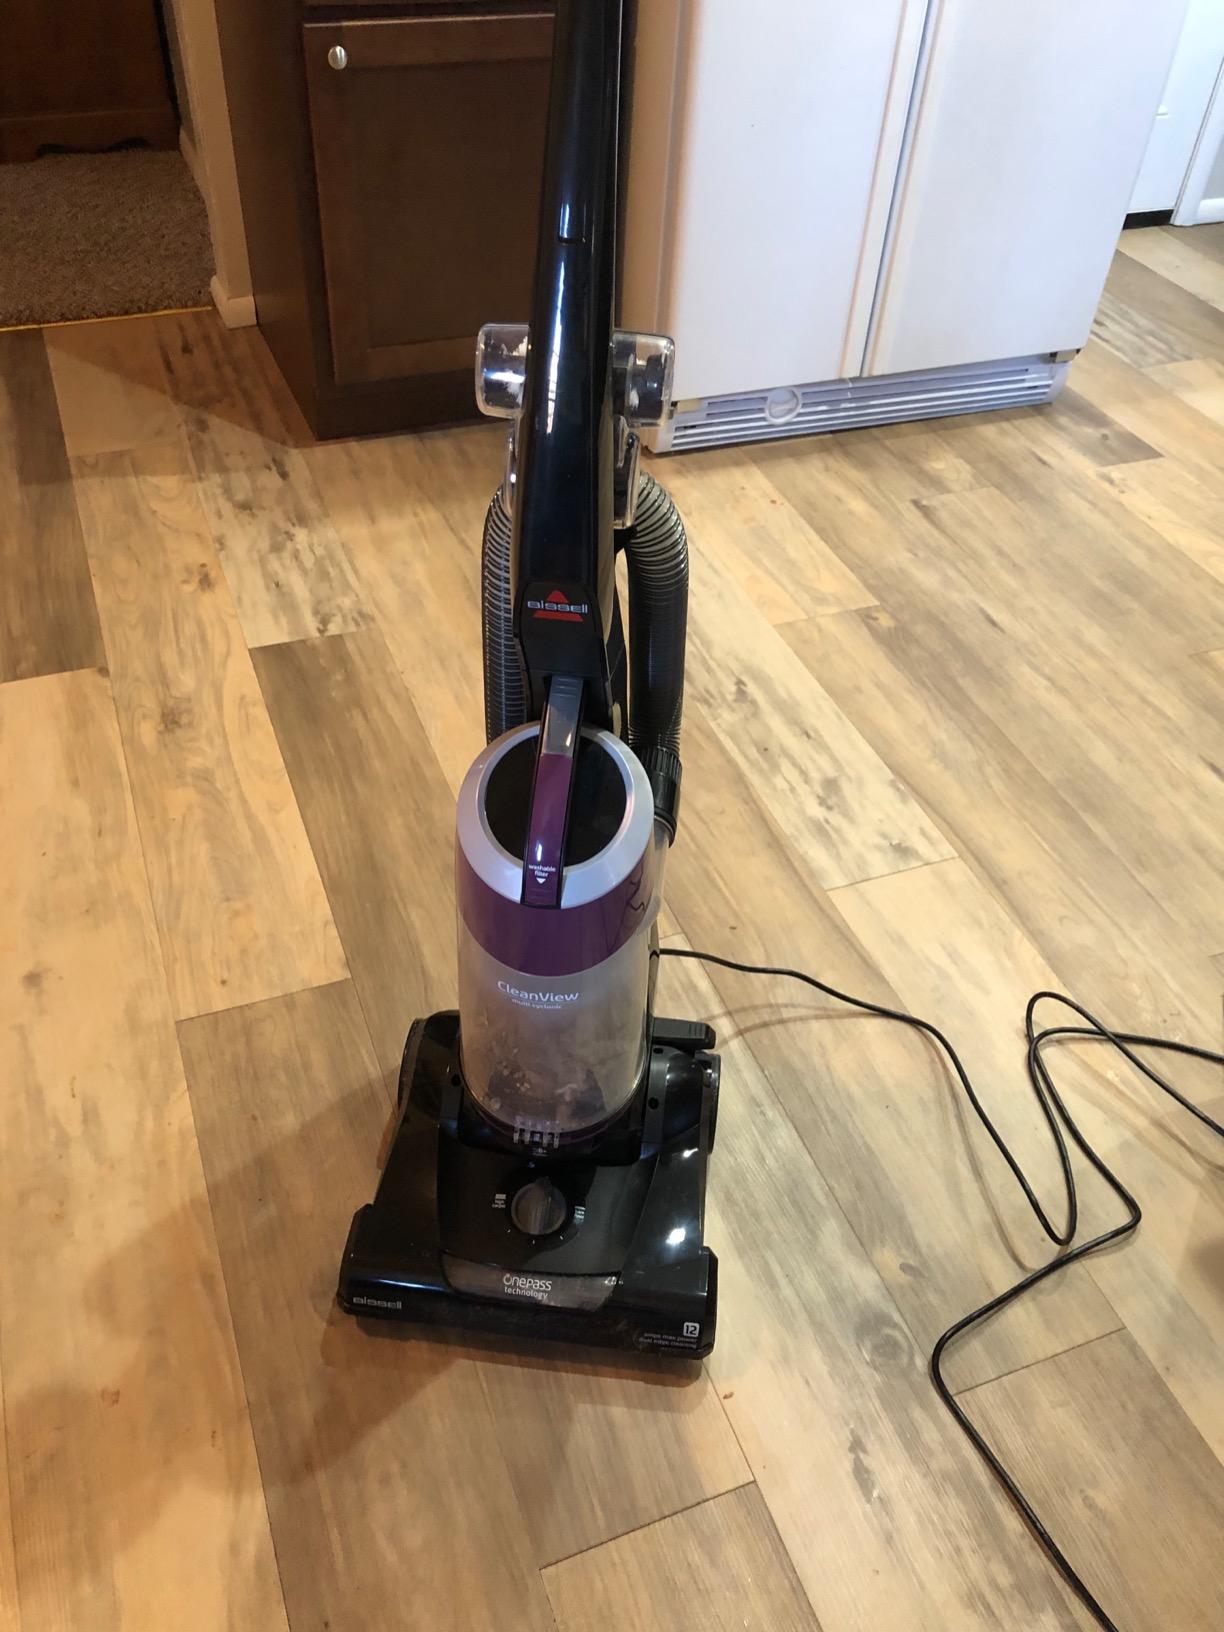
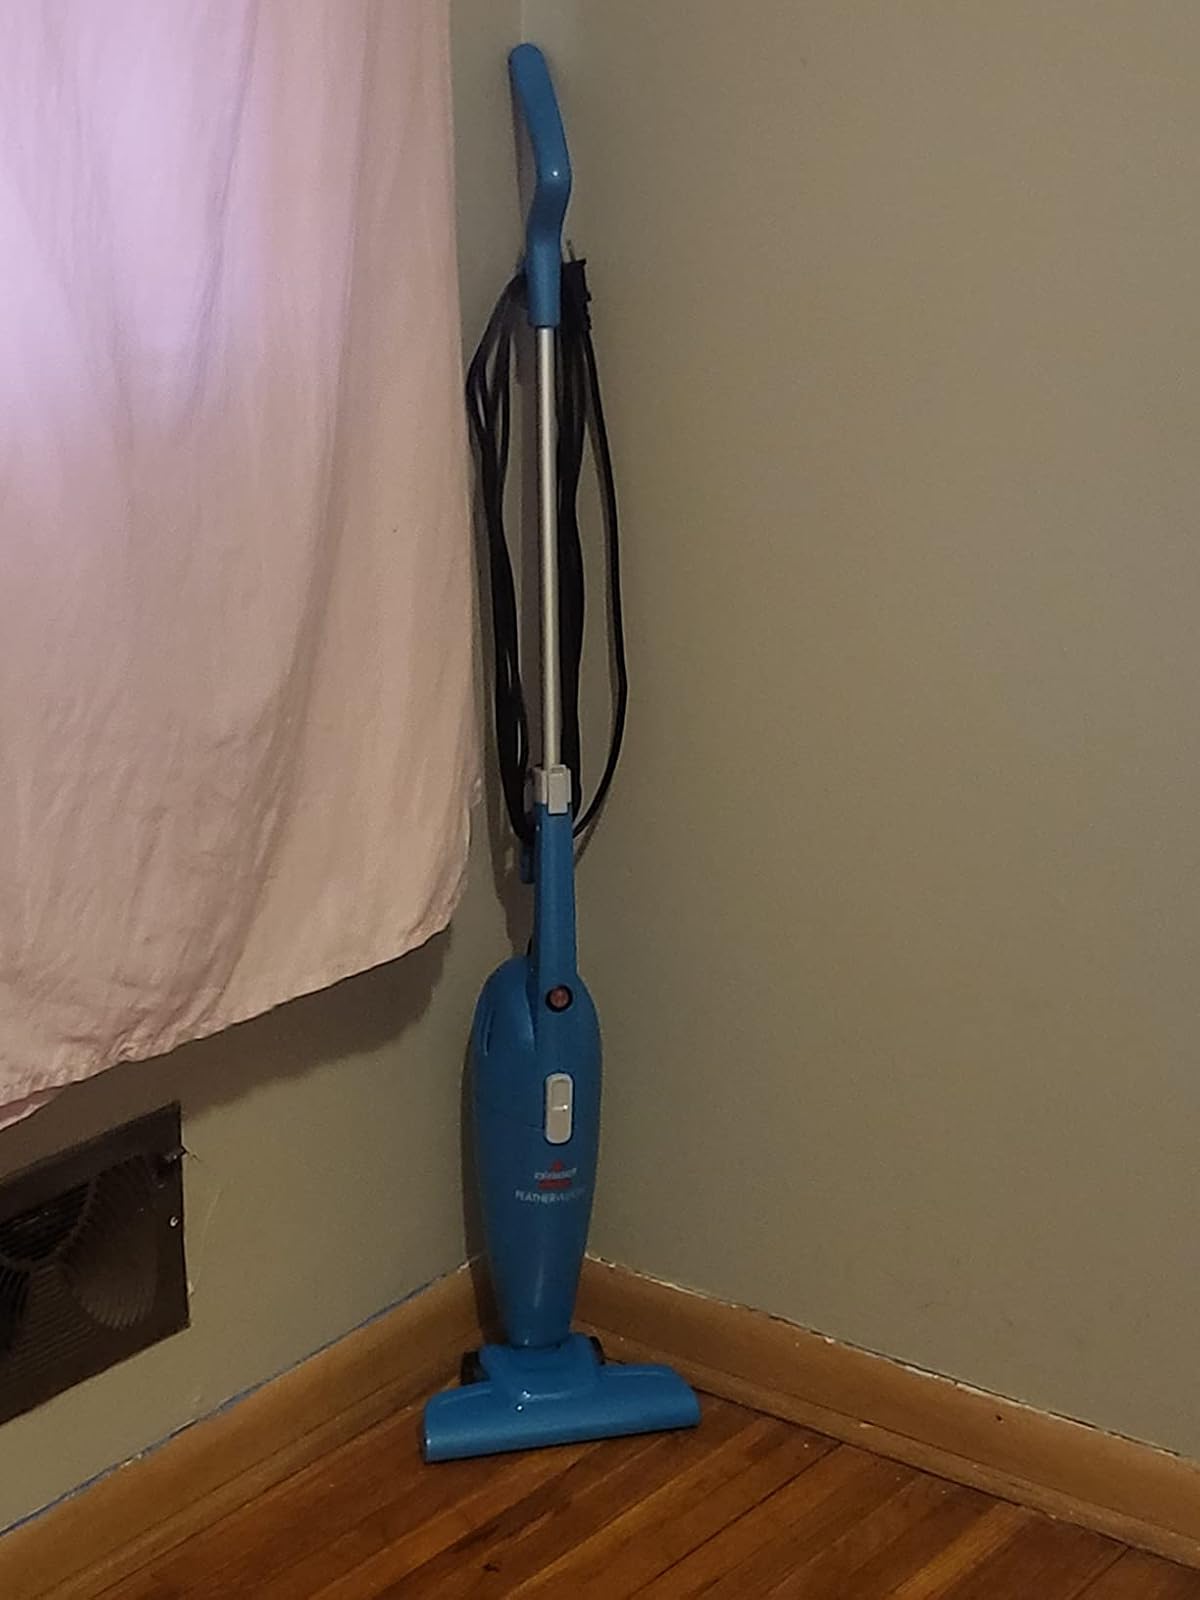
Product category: items_vacuum
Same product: no